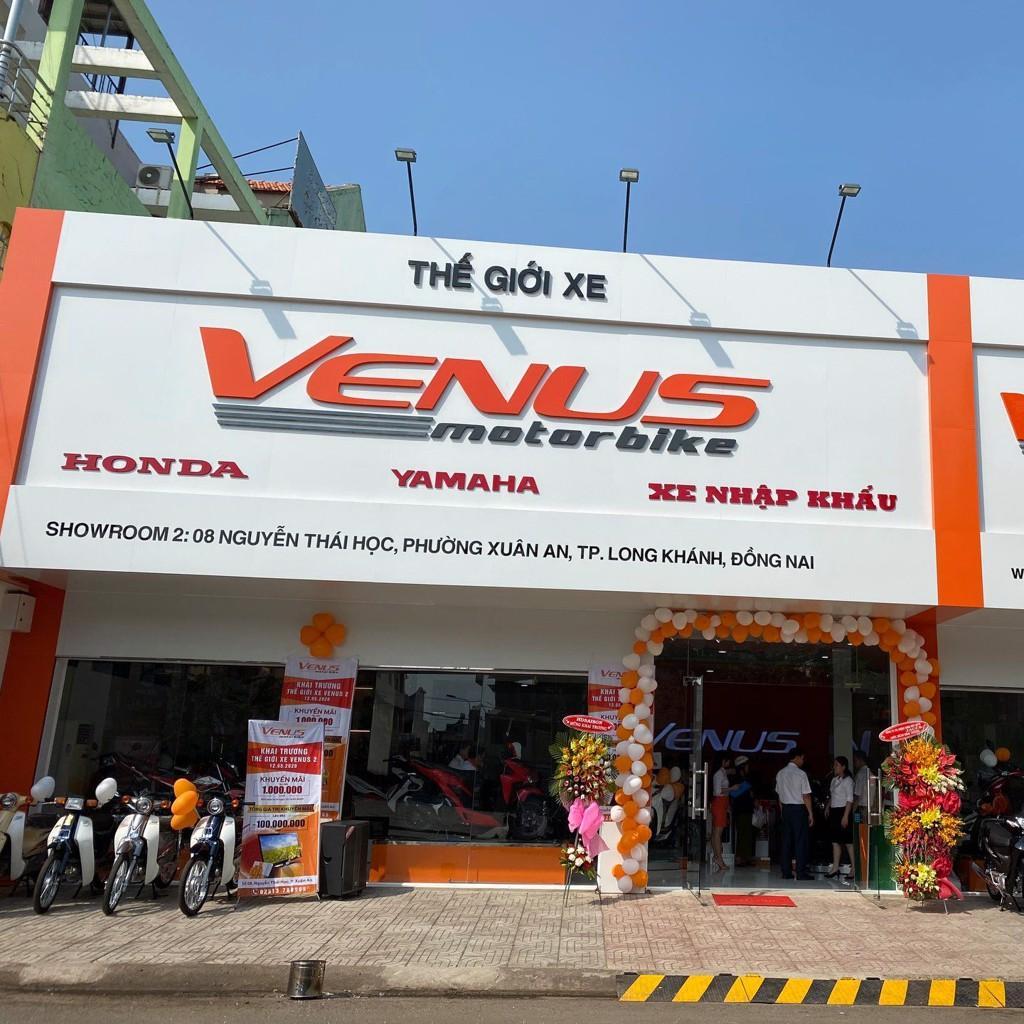
ở khu vực lối vào cửa hàng có sự xuất hiện của một vài lẵng hoa